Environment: real
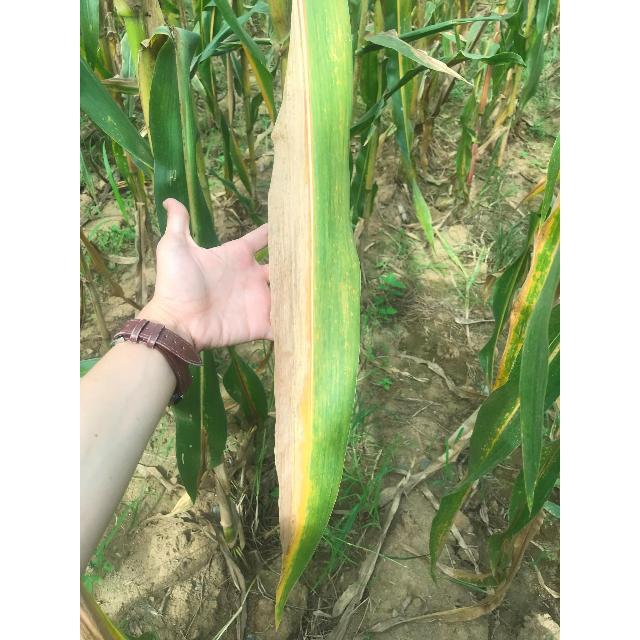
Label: potassium_deficiency